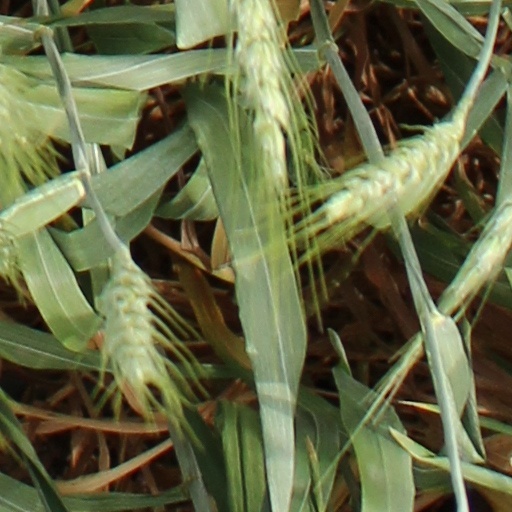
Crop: wheat